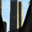
Label: skyscraper